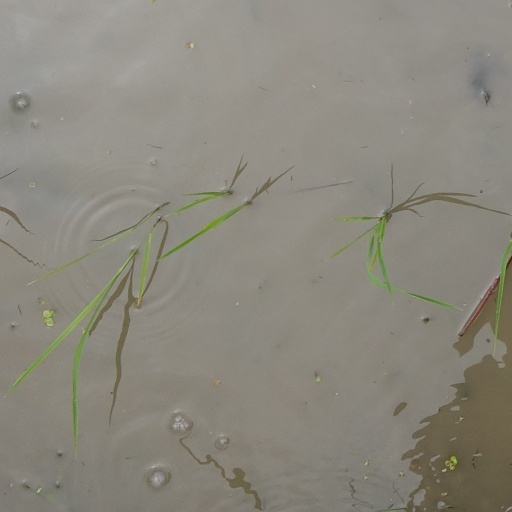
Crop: rice